Medgidia

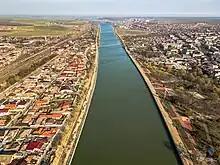
The Danube–Black Sea Canal in Medgidia

The town is a road and rail node and an inland port to the Danube–Black Sea Canal. The Canal crosses the town for about of its length.